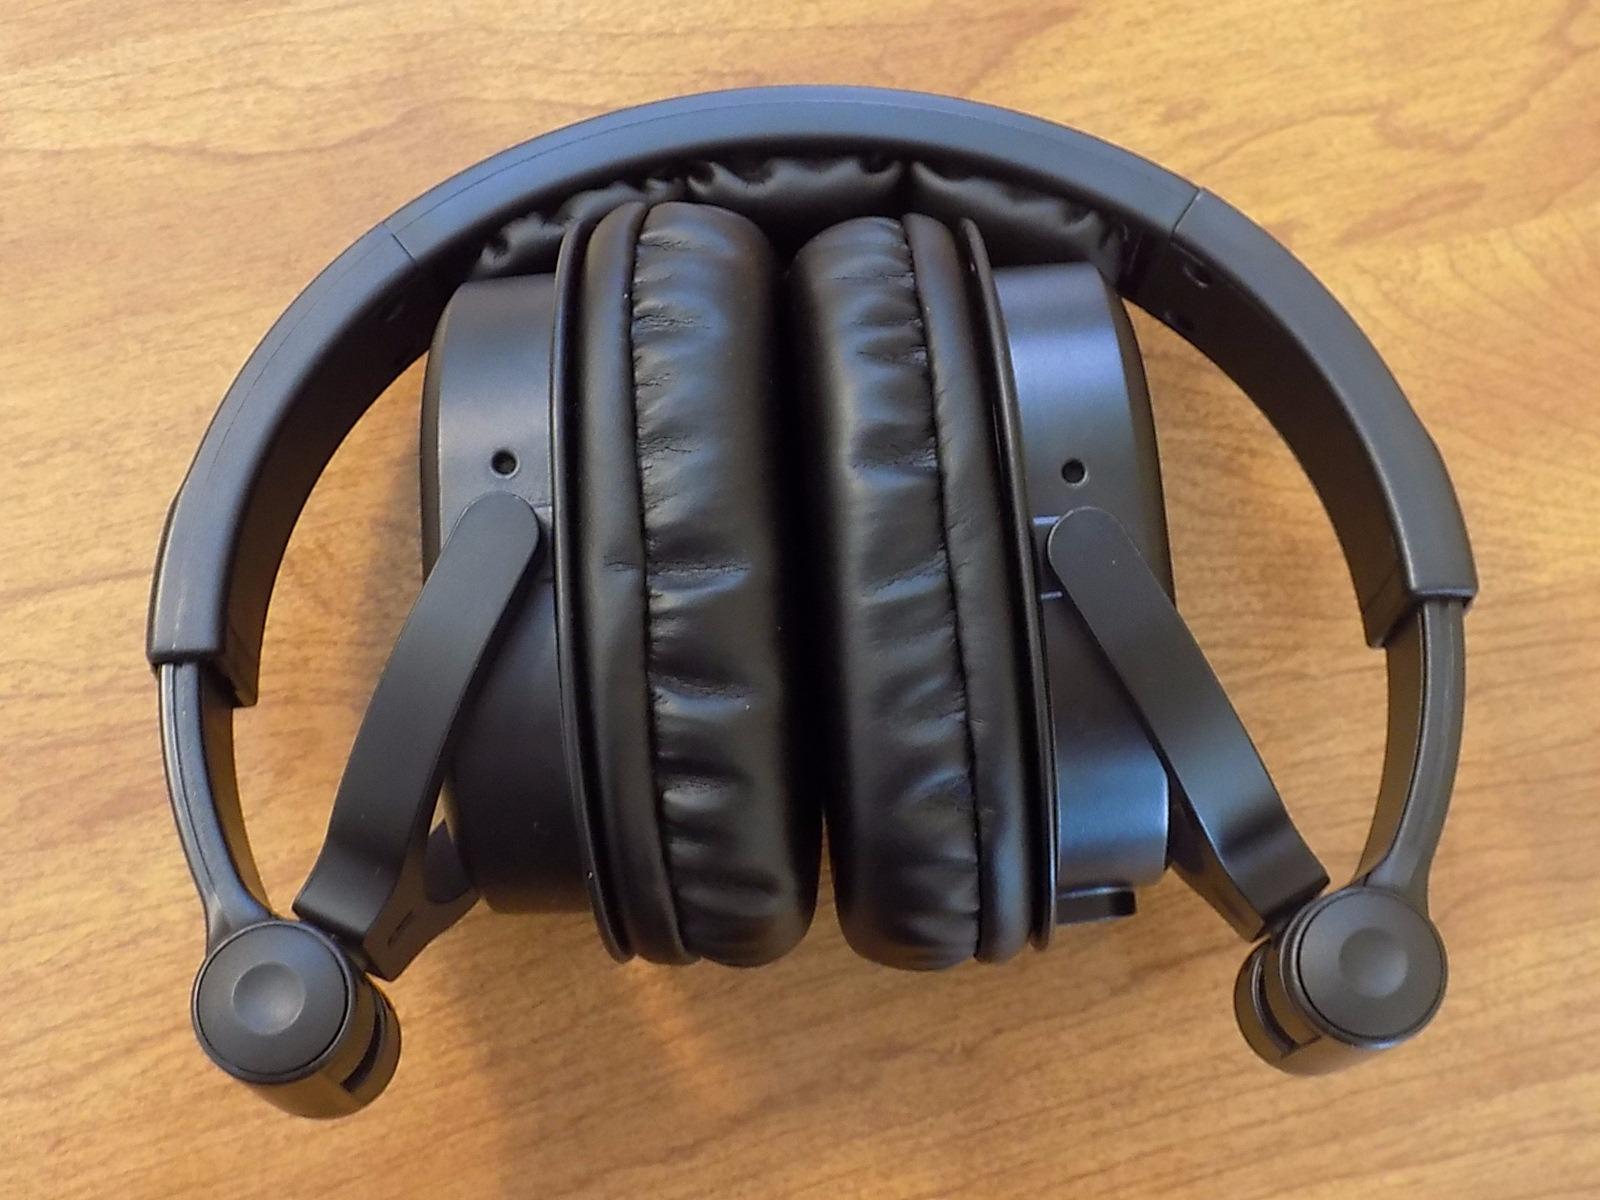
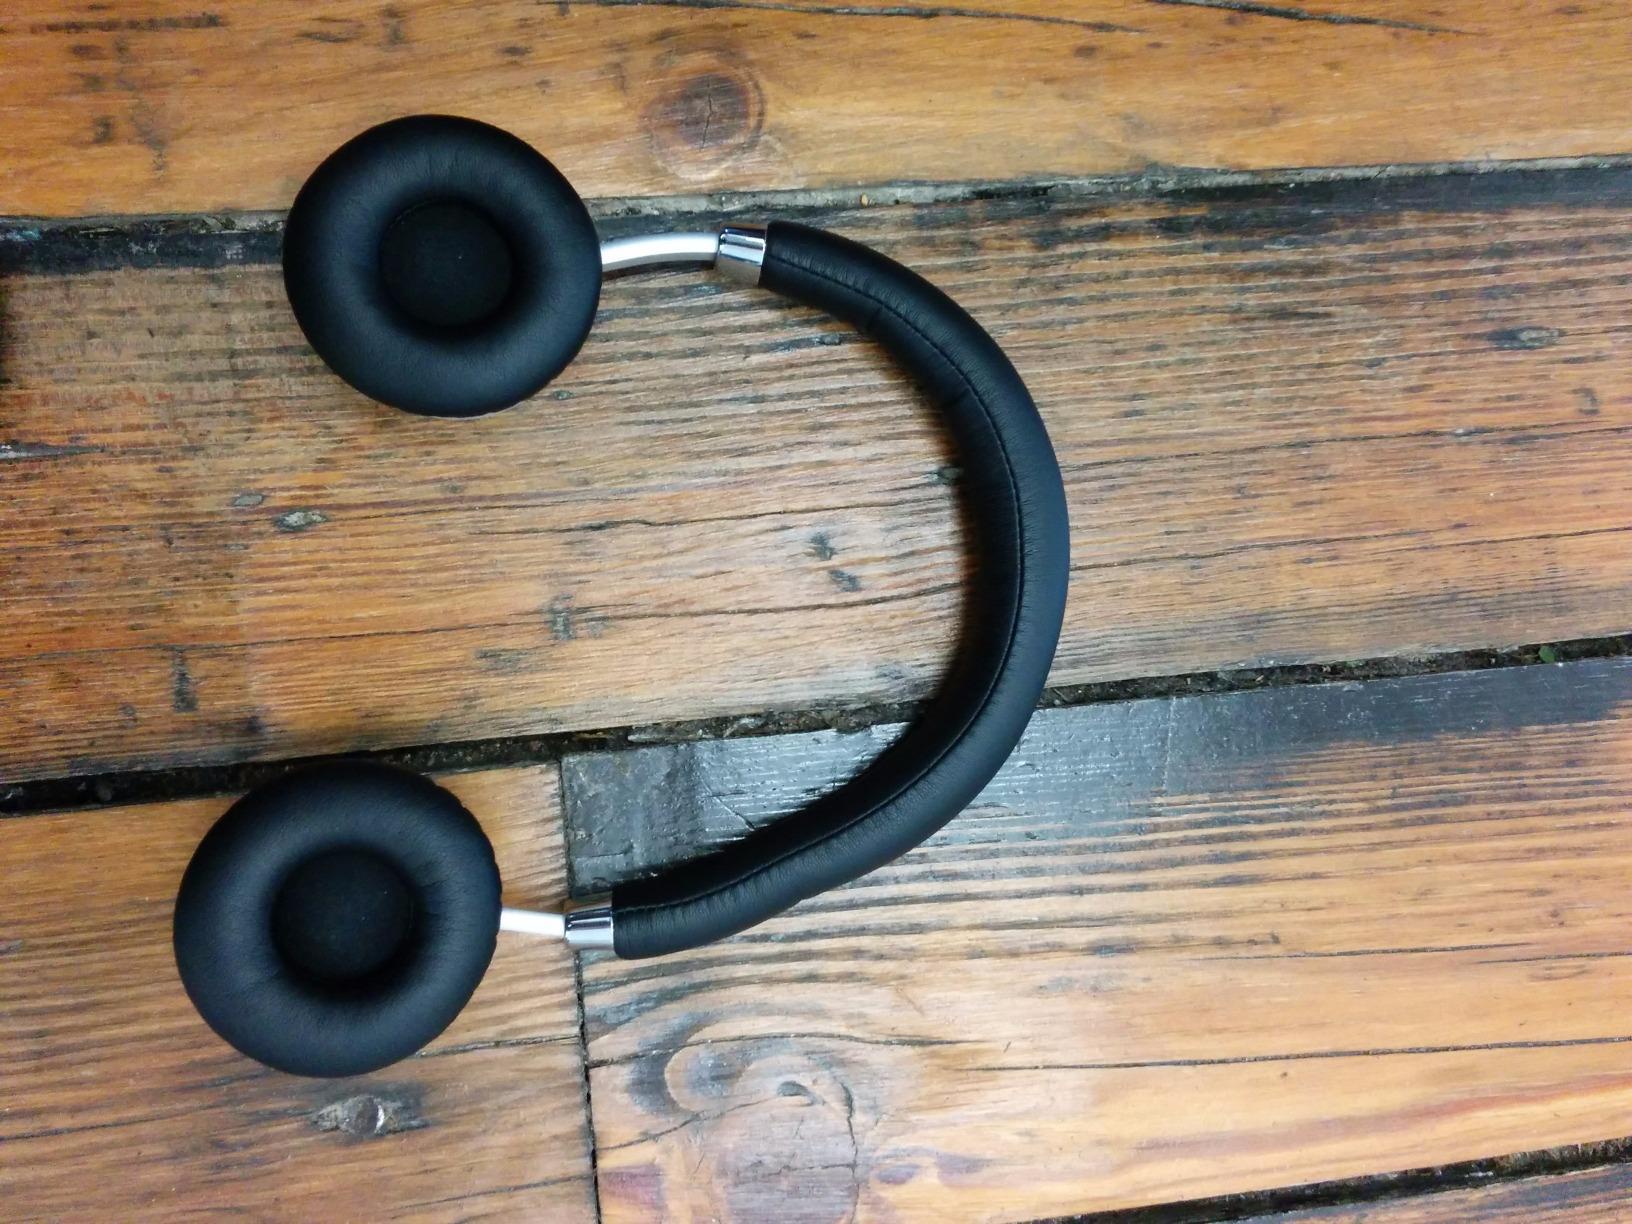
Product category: headphones
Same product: no